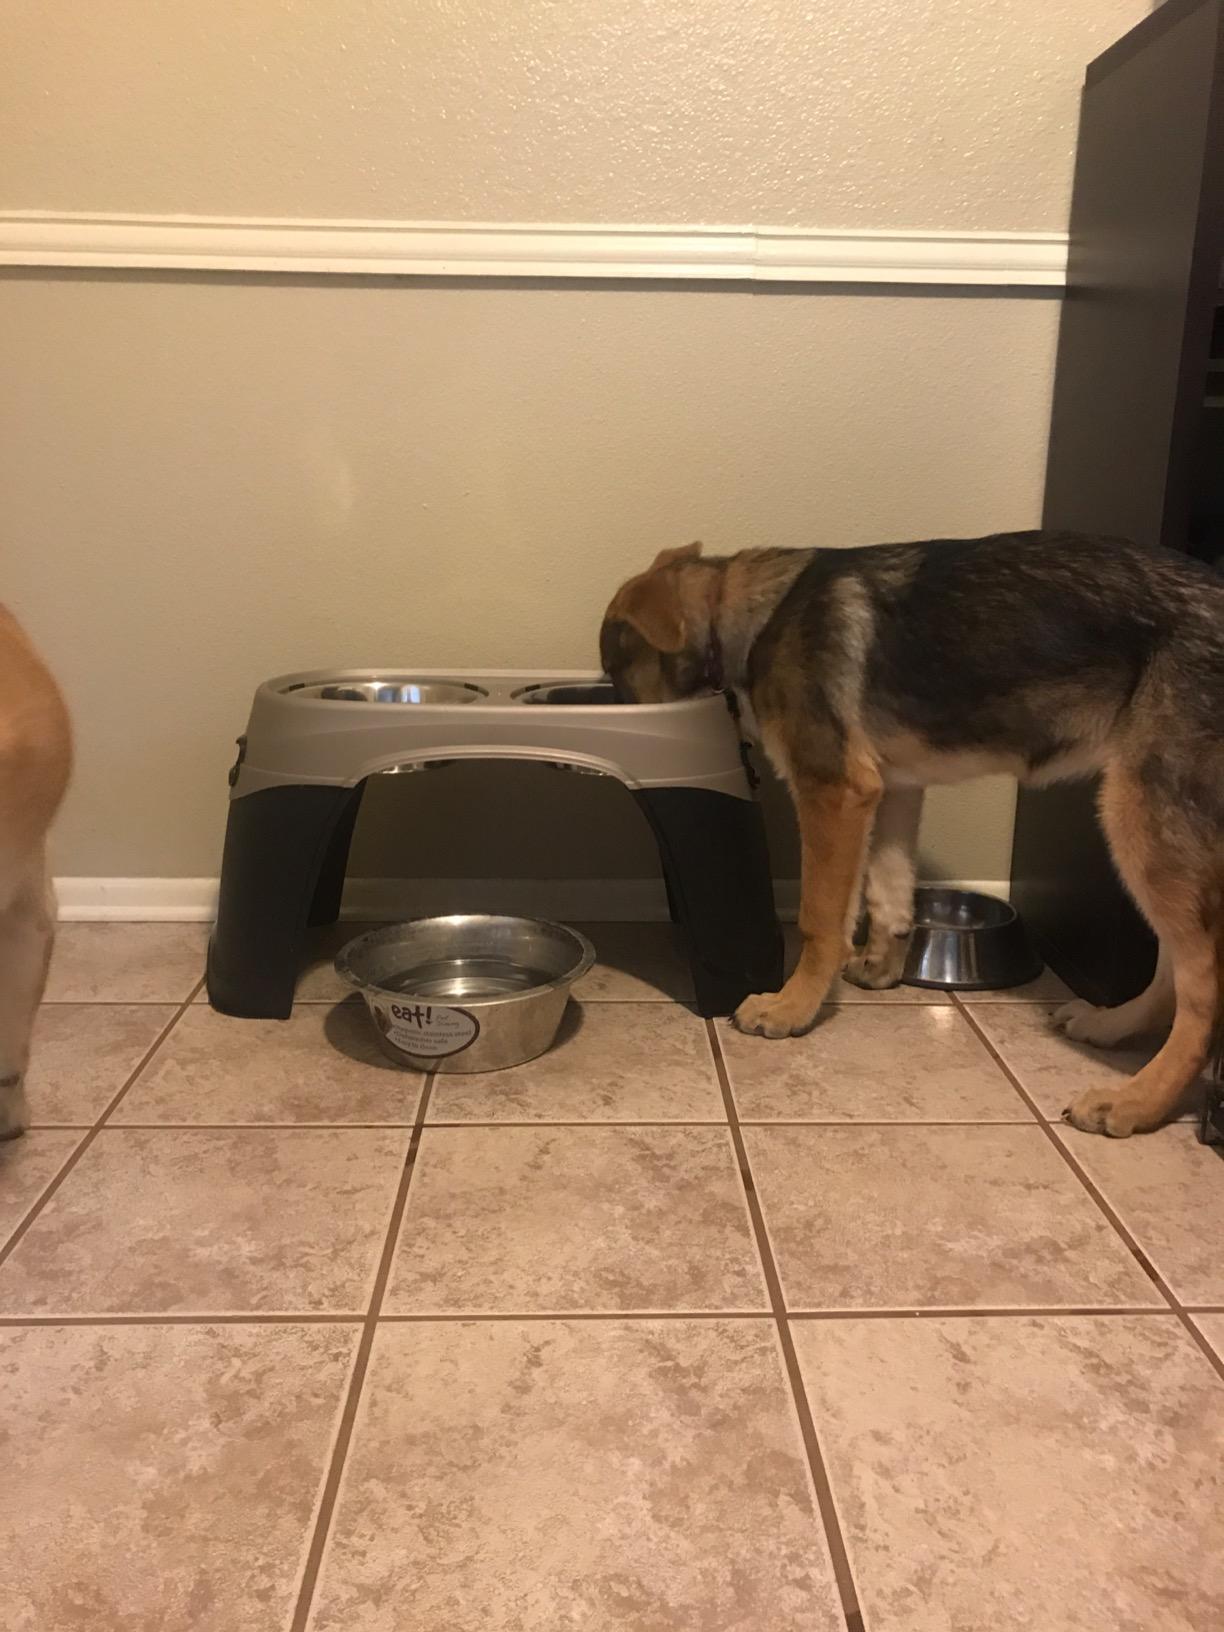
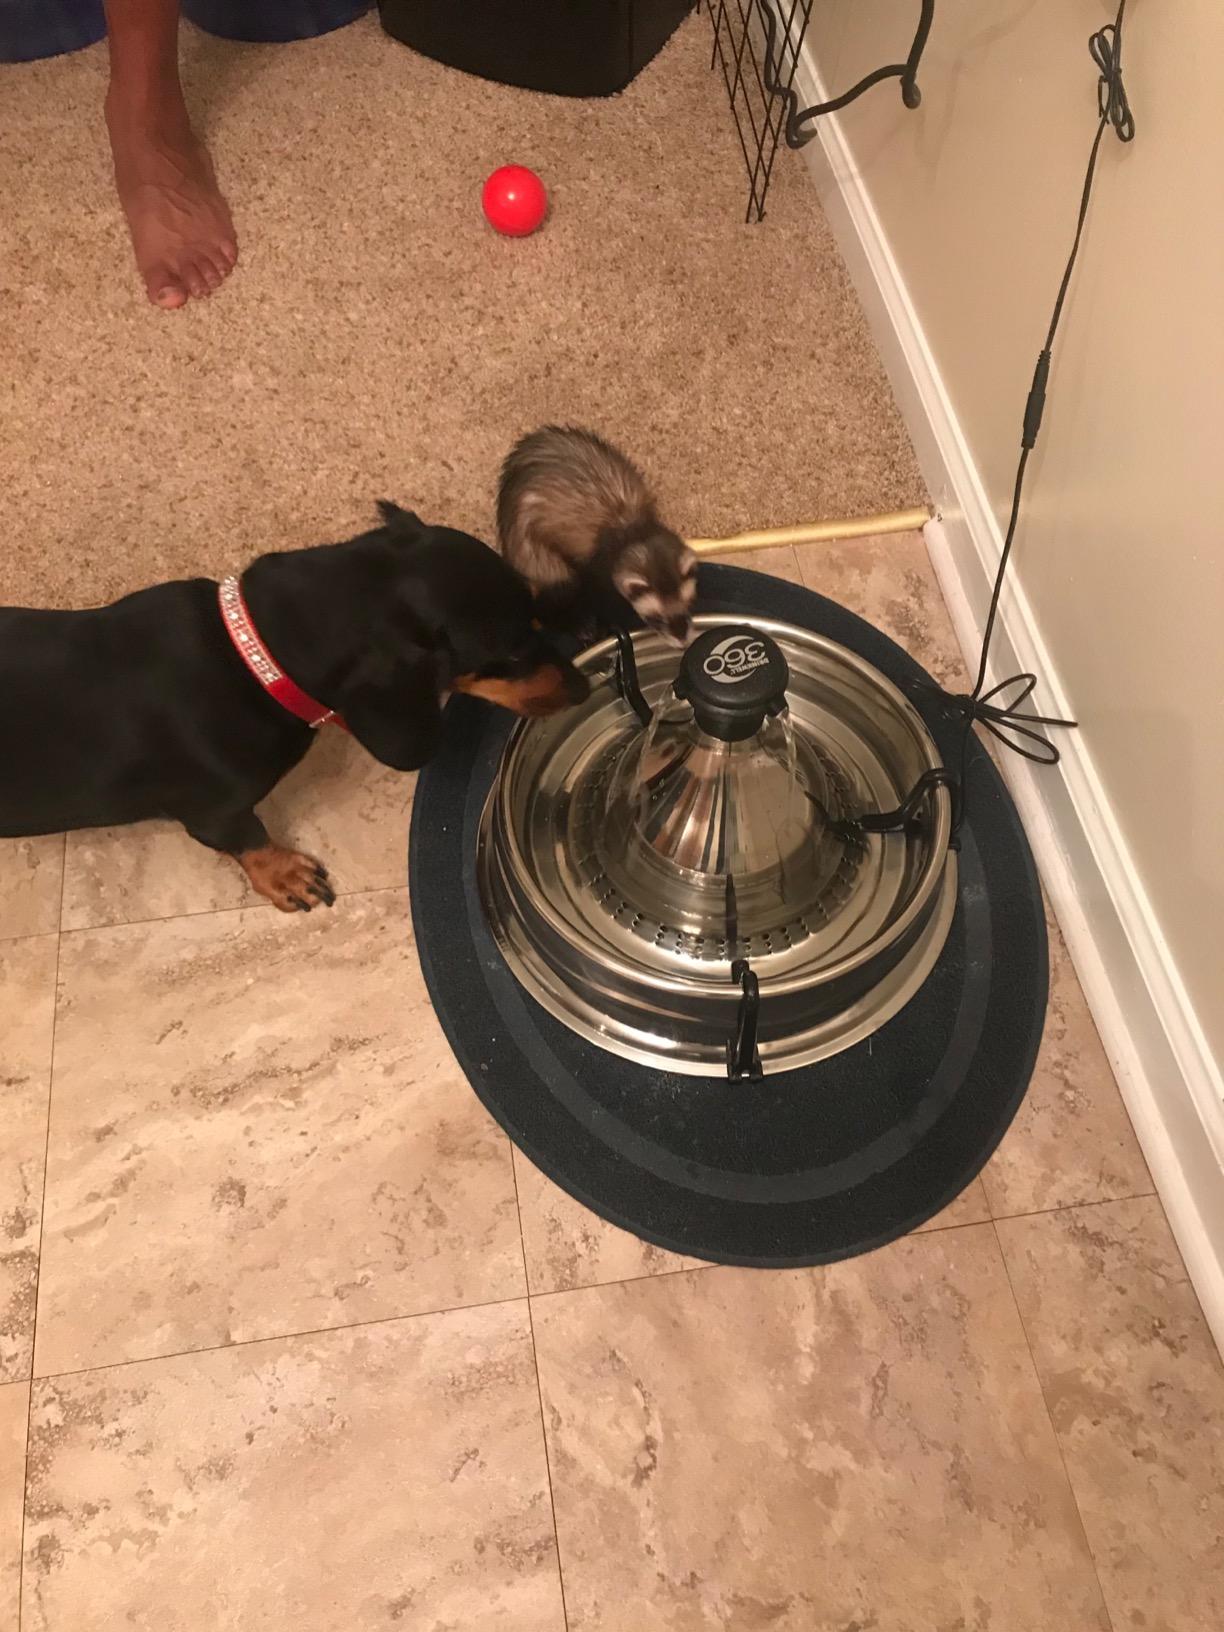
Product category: items_bowl
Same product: no